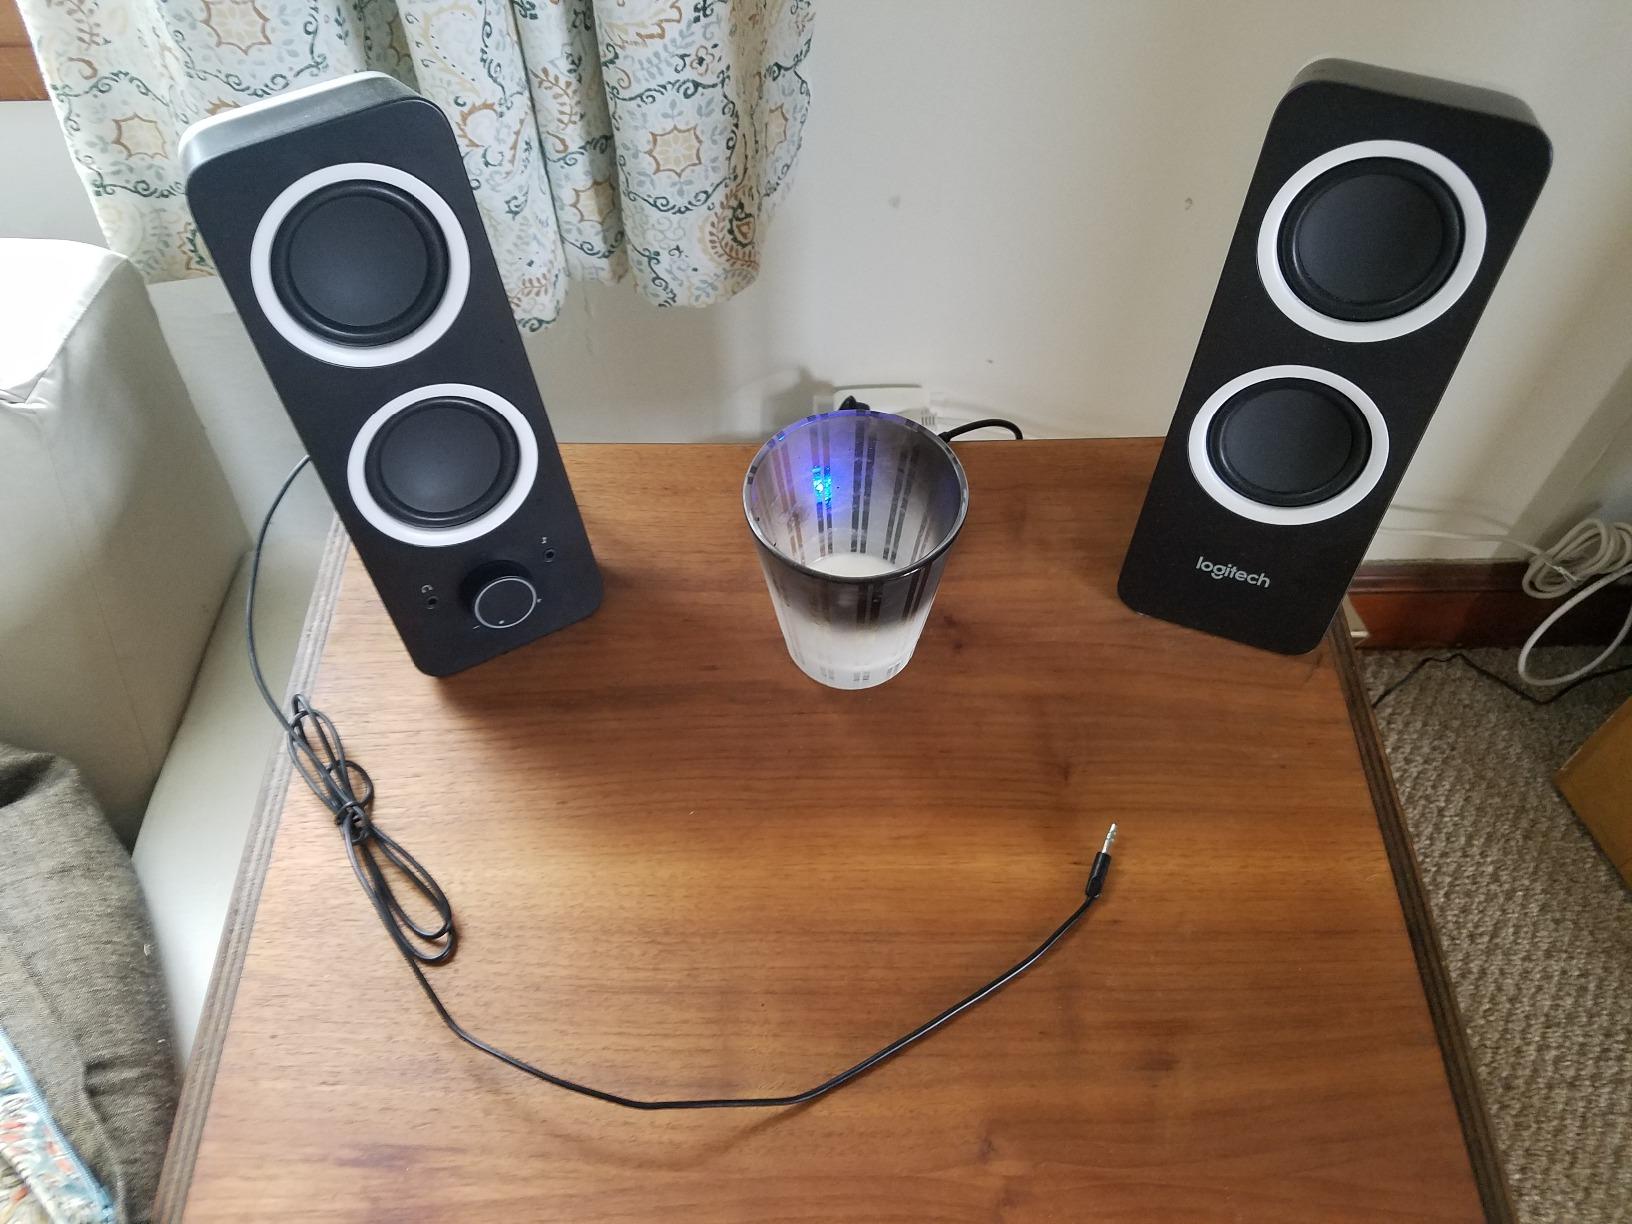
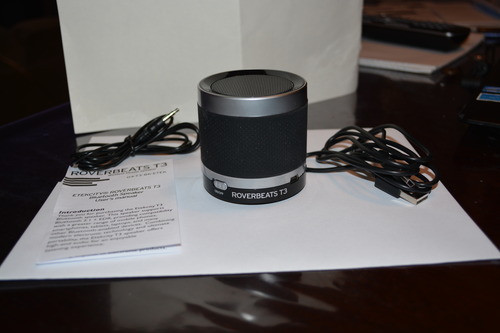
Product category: speaker
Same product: no